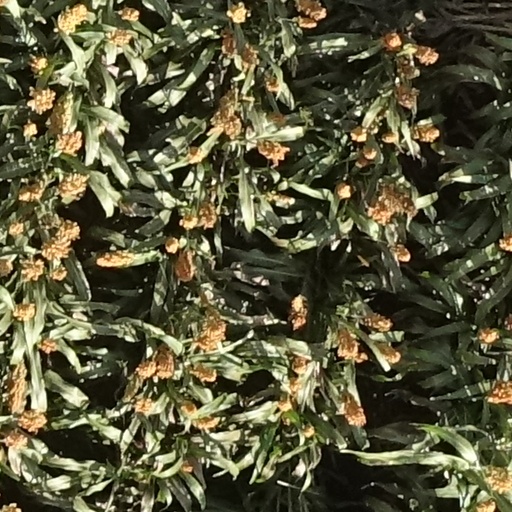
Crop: sorghum